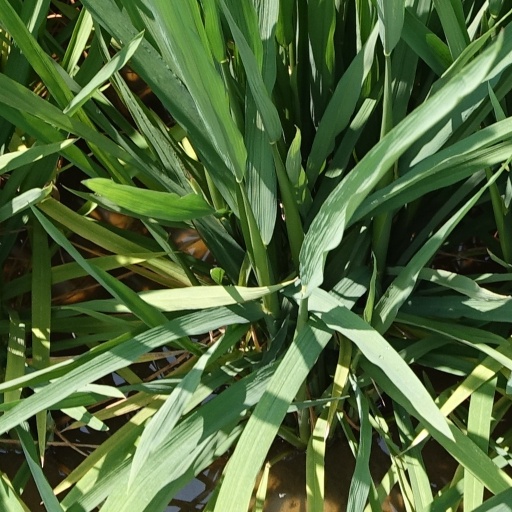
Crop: rice